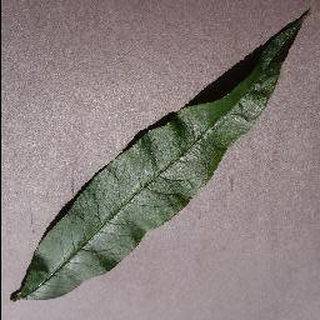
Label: healthy_peach